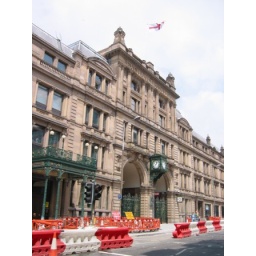
A building somewhere in the middle o f Tithebarn Street--I like the clock at it's entrance =P